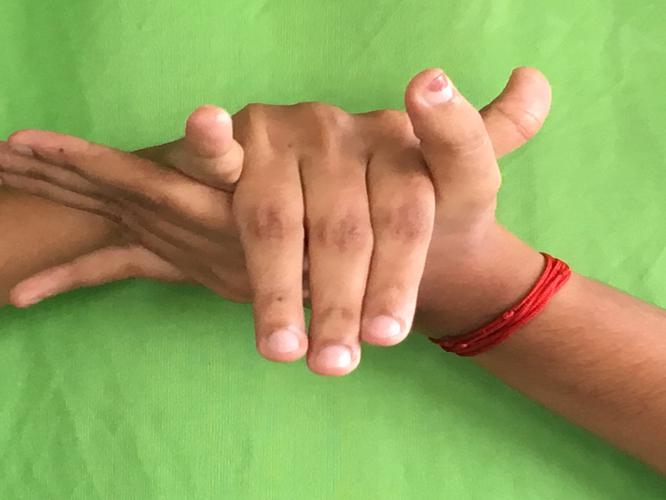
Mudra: Kurma
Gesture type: double_hand